David Lagourie Gosling

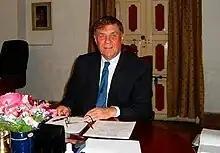
Dr. David L Gosling

David L. Gosling is an academic supervisor in the University of Cambridge. He trained in nuclear physics and has held positions in the universities of Hull, Delhi (St. Stephen’s College), the East-West Center in Hawaii, and at the World Council of Churches in Geneva, where he was director of Church and Society.